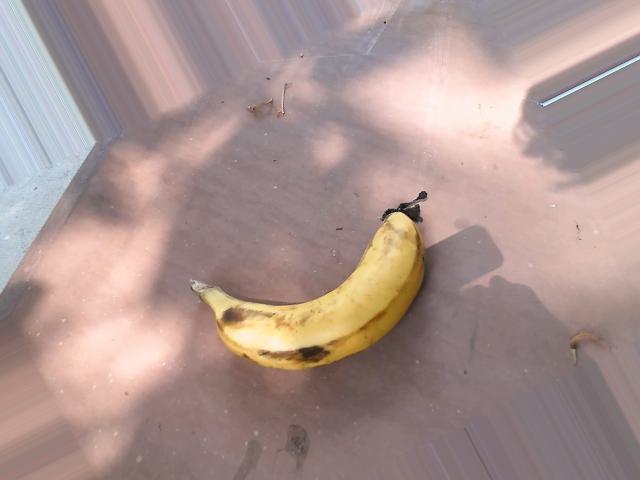
Label: Ripe_Banana